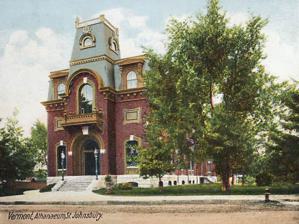
Building: St. Johnsbury Athenaeum
Country: United States of America
Year built: 1873
St. Johnsbury Athenaeum Location St. Johnsbury, Vermont Established 1871 Other information Website http://www.stjathenaeum.org/ St. Johnsbury Athenaeum U.S. National Register of Historic Places U.S. National Historic Landmark The Athenaeum in 1906 Show map of Vermont Show map of the United States Location St. Johnsbury, Vermont Coordinates 44°25′6.38″N 72°1′15.72″W / 44.4184389°N 72.0210333°W / 44.4184389; -72.0210333 Built 1871 ( 1871 ) Architect John Davis Hatch III Architectural style Second Empire NRHP reference No. 96000970 Significant dates Added to NRHP July 18, 1996 Designated NHL July 18, 1996 The St. Johnsbury Athenaeum (often written St. Johnsbury Athenæum ) is a combined library and art gallery, in St. Johnsbury, Vermont . The building in which it is housed is architecturally and historically significant because of its construction. The Athenaeum is also noted for the American landscape paintings and books in its collection and its having been funded by Horace Fairbanks , manufacturer of the world's first platform scale . The art collection contains a number of Hudson River School paintings. This building retains a strong Victorian ( French Second Empire ) flavor of the 19th century. History The St. Johnsbury Athenaeum in 2011 When the library opened, the collection consisted of 8,000 books selected by bibliographer William F. Poole . Art Gallery In 1873, Fairbanks added a small art gallery. This is now one of the few art galleries in the United States that features late 19th century Victorian-style design which highlights intricate paint/stencil schemes, detailed moldings, creative natural lighting, and unique painting installations. The walls and floor are black walnut. The art gallery is lighted naturally from an arched skylight in the ceiling. Cases on two sides of the room contain art books in tooled leather bindings. Gilt-framed paintings are displayed. One hundred works of art are on display. Besides originals by American artists, there are also copies of European masterpieces. The major part of the collection is by American and European artists from the late eighteenth century to the middle nineteenth century. Hudson River School painters include Asher B. Durand , Jasper Francis Cropsey , Sanford Gifford , a Luminist painter, James and William Hart pastoral landscapes with cattle. Western scenes are portrayed by Samuel Colman and Worthington Whittredge . Dominating the room is a canvas, ten by fifteen feet, of the Domes of Yosemite , by Albert Bierstadt . European painters represented by original works of art include: Bouguereau ("Raspberry Girl"), Félix Ziem ("Venice"), Charles Euphrasie Kuwasseg , and Louis Pinel de Grandchamp. Library The Athenaeum's library shares a unified catalog and circulation system with over 50 other Vermont libraries through the Vermont Organization of Koha Automated Libraries . See also National Register of Historic Places listings in Caledonia County, Vermont List of National Historic Landmarks in Vermont Footnotes